Arthur Eve

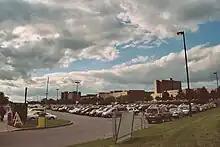
Several rows of cars parked in an outdoor parking lot under a blue sky with billowy clouds. Many buildings are in the background.

Eve was elected to the New York State Assembly in 1966 following several years of service as an independent ward leader in Buffalo. His election came via defeating two-term incumbent Arthur Hardwick, Jr. in a Democratic primary contest. He remained in the Assembly until 2002, sitting in the 177th, 178th, 179th, 180th, 181st, 182nd, 183rd, 184th, 185th, 186th, 187th, 188th, 189th, 190th, 191st, 192nd, 193rd and 194th New York State Legislatures. Eve rose to prominence in the mid-1960s during Buffalo's civil disturbances and rights. He expanded his notability during the Attica Prison riots. During the Buffalo riot of 1967, Eve attempted to organize formal meetings in order to avert physical confrontations. Eve fought against union policies which disallowed minority participation in apprentice programs that led to high paying union jobs on state construction sites. He threatened New York Governor Nelson Rockefeller that he would lie down in front of bulldozers at one of these sites. In 1968, he delayed construction on the State University of New York at Buffalo's Amherst Campus to push through an agreement that New York State and the unions would promote minority access into the construction industry. The protests by supporters of Eve's effort caused Rockefeller to call for an eleven-month construction moratorium starting in March 1969.